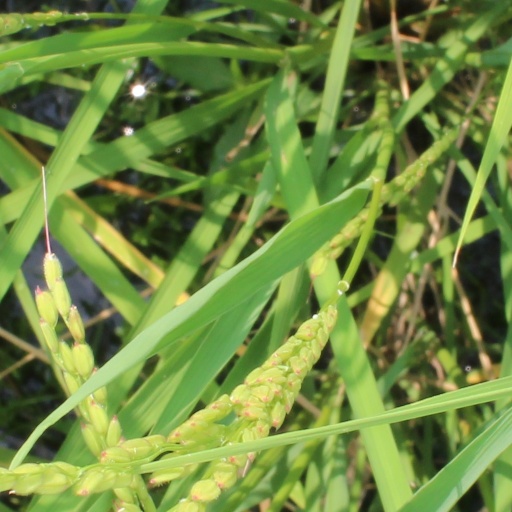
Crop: rice